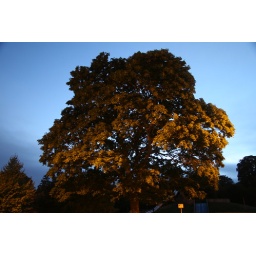
A long exposure during sunrise, with the tree given an autumn glow by a nearby streetlight